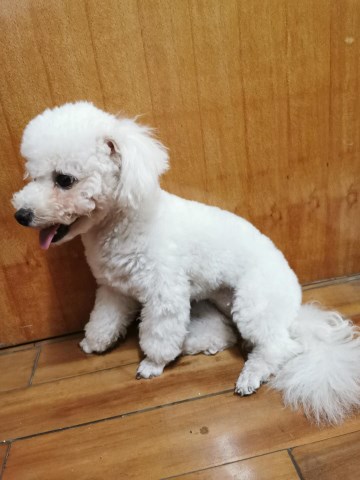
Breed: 3083-n000117-Bichon_Frise